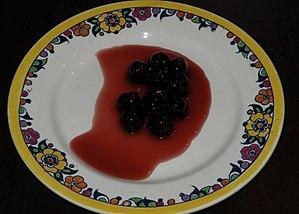
amarena
La cerise amarena est une petite griotte brune produite dans les régions de Bologne et Modène. Amère, l'amarena est généralement utilisée avec du sirop comme décoration sur des desserts au chocolat ou des pâtisseries, et comme assortiment de glaces.